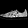
Label: Sneaker